Llangollen International Musical Eisteddfod

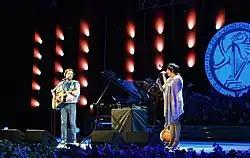
Rufus and Lucy Wainwright at the event in 2015

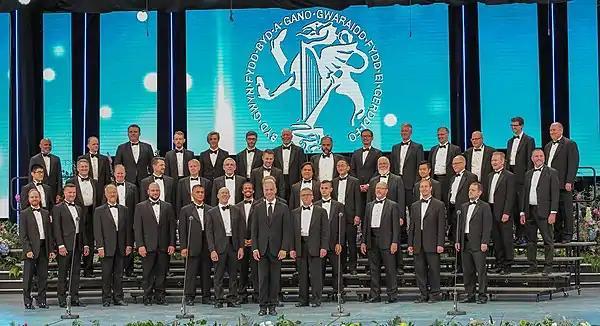
Golden Gate Men's Chorus at the event in July 2018

The Llangollen International Musical Eisteddfod is a music festival which takes place every year during the second week of July in Llangollen, North Wales. It is one of several large annual Eisteddfodau in Wales. Singers and dancers from around the world are invited to take part in over 20 competitions followed each evening by concerts on the main stage. Over five thousand singers, dancers and instrumentalists from around 50 countries perform to audiences of more than 50,000 over the 6 days of the event.